Chester B. Bowles

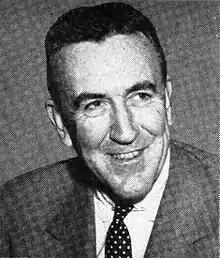

Chester Bliss Bowles (April 5, 1901 – May 25, 1986) was an American diplomat and ambassador, governor of Connecticut, congressman and co-founder of a major advertising agency, Benton & Bowles, now part of Publicis Groupe. Bowles is best known for his influence on American foreign policy during Cold War years, when he argued that economic assistance to the Third World was the best means to fight communism, and even more important, to create a more peaceable world order. During World War II, he held high office in Washington as director of the Office of Price Administration, and control of setting consumer prices. Just after the war, he was the chief of the Office of Economic Stabilization, but had great difficulty controlling inflation. Moving into state politics, he served a term as governor of Connecticut from 1949 to 1951. He promoted liberal programs in education and housing, but was defeated for reelection by conservative backlash.